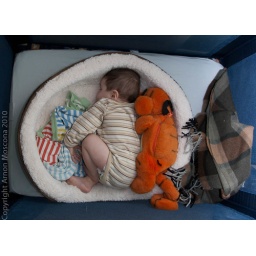
Adam in brand new dog bed